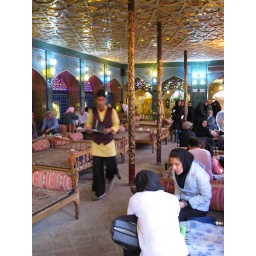
The hottest local brasserie. Lunchtime dining in magnificent glass and mirror.